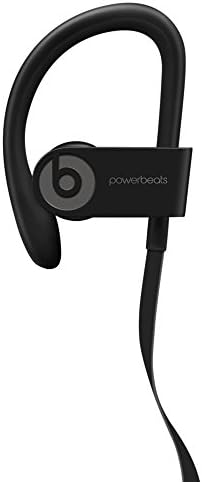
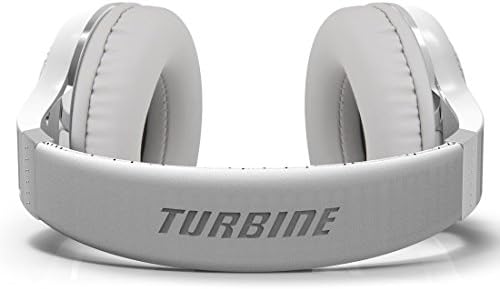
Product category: headphones
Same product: no